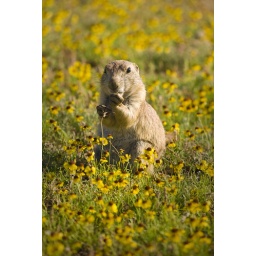
A prairie dog eats a breakfast of flowers in the Wichita Mountains National Wildlife Refuge, north of Lawton, Oklahoma